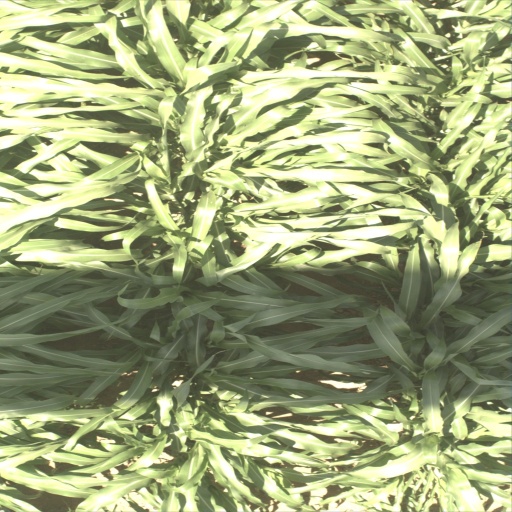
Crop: sorghum